Streets in Gibraltar

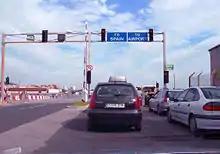
Winston Churchill Avenue

The long Flat Bastion Road runs north–south from Devil's Gap Road and becomes Gardiner's Road before entering Europa Road, to The Llanito name for the road is "Cuesta de Mr. Bourne", and used to be known in Spanish as "". Located in a mainly wealthy residential area, the road contains some old government buildings. Of note is the Flat Bastion Magazine—now a geological research facility and exhibition centre that forms part of the Flat Bastion. The Gibraltar Public School opened on Flat Bastion Road in 1832 and served as a free institution for impoverished children of all denominations. In 2009 a government initiative proposed putting an additional 104 public parking spots on the road. In 2010 there was public criticism about the lack of parking on the road as the government had removed existing parking before constructing the new parking spaces.